Inter-city rail

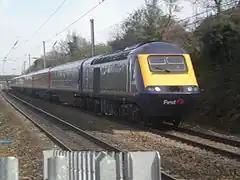
An InterCity 125 passes Ealing Broadway station in London on its way to Swansea, Wales. This is the world's fastest diesel train and was used on various intercity services in Great Britain until May 2021.

In recent years construction has started on a China-funded higher-speed railway link, the Boten–Vientiane railway, commonly referred to as the China-Laos Railway. A fully electrified higher-speed railway line, it is part of a long-term goal of connecting China with the rest of Southeast Asia. The line runs from Boten near the China-Laos border to Vientiane, the capital of Laos, using CRRC high/higher-speed EMU trains.